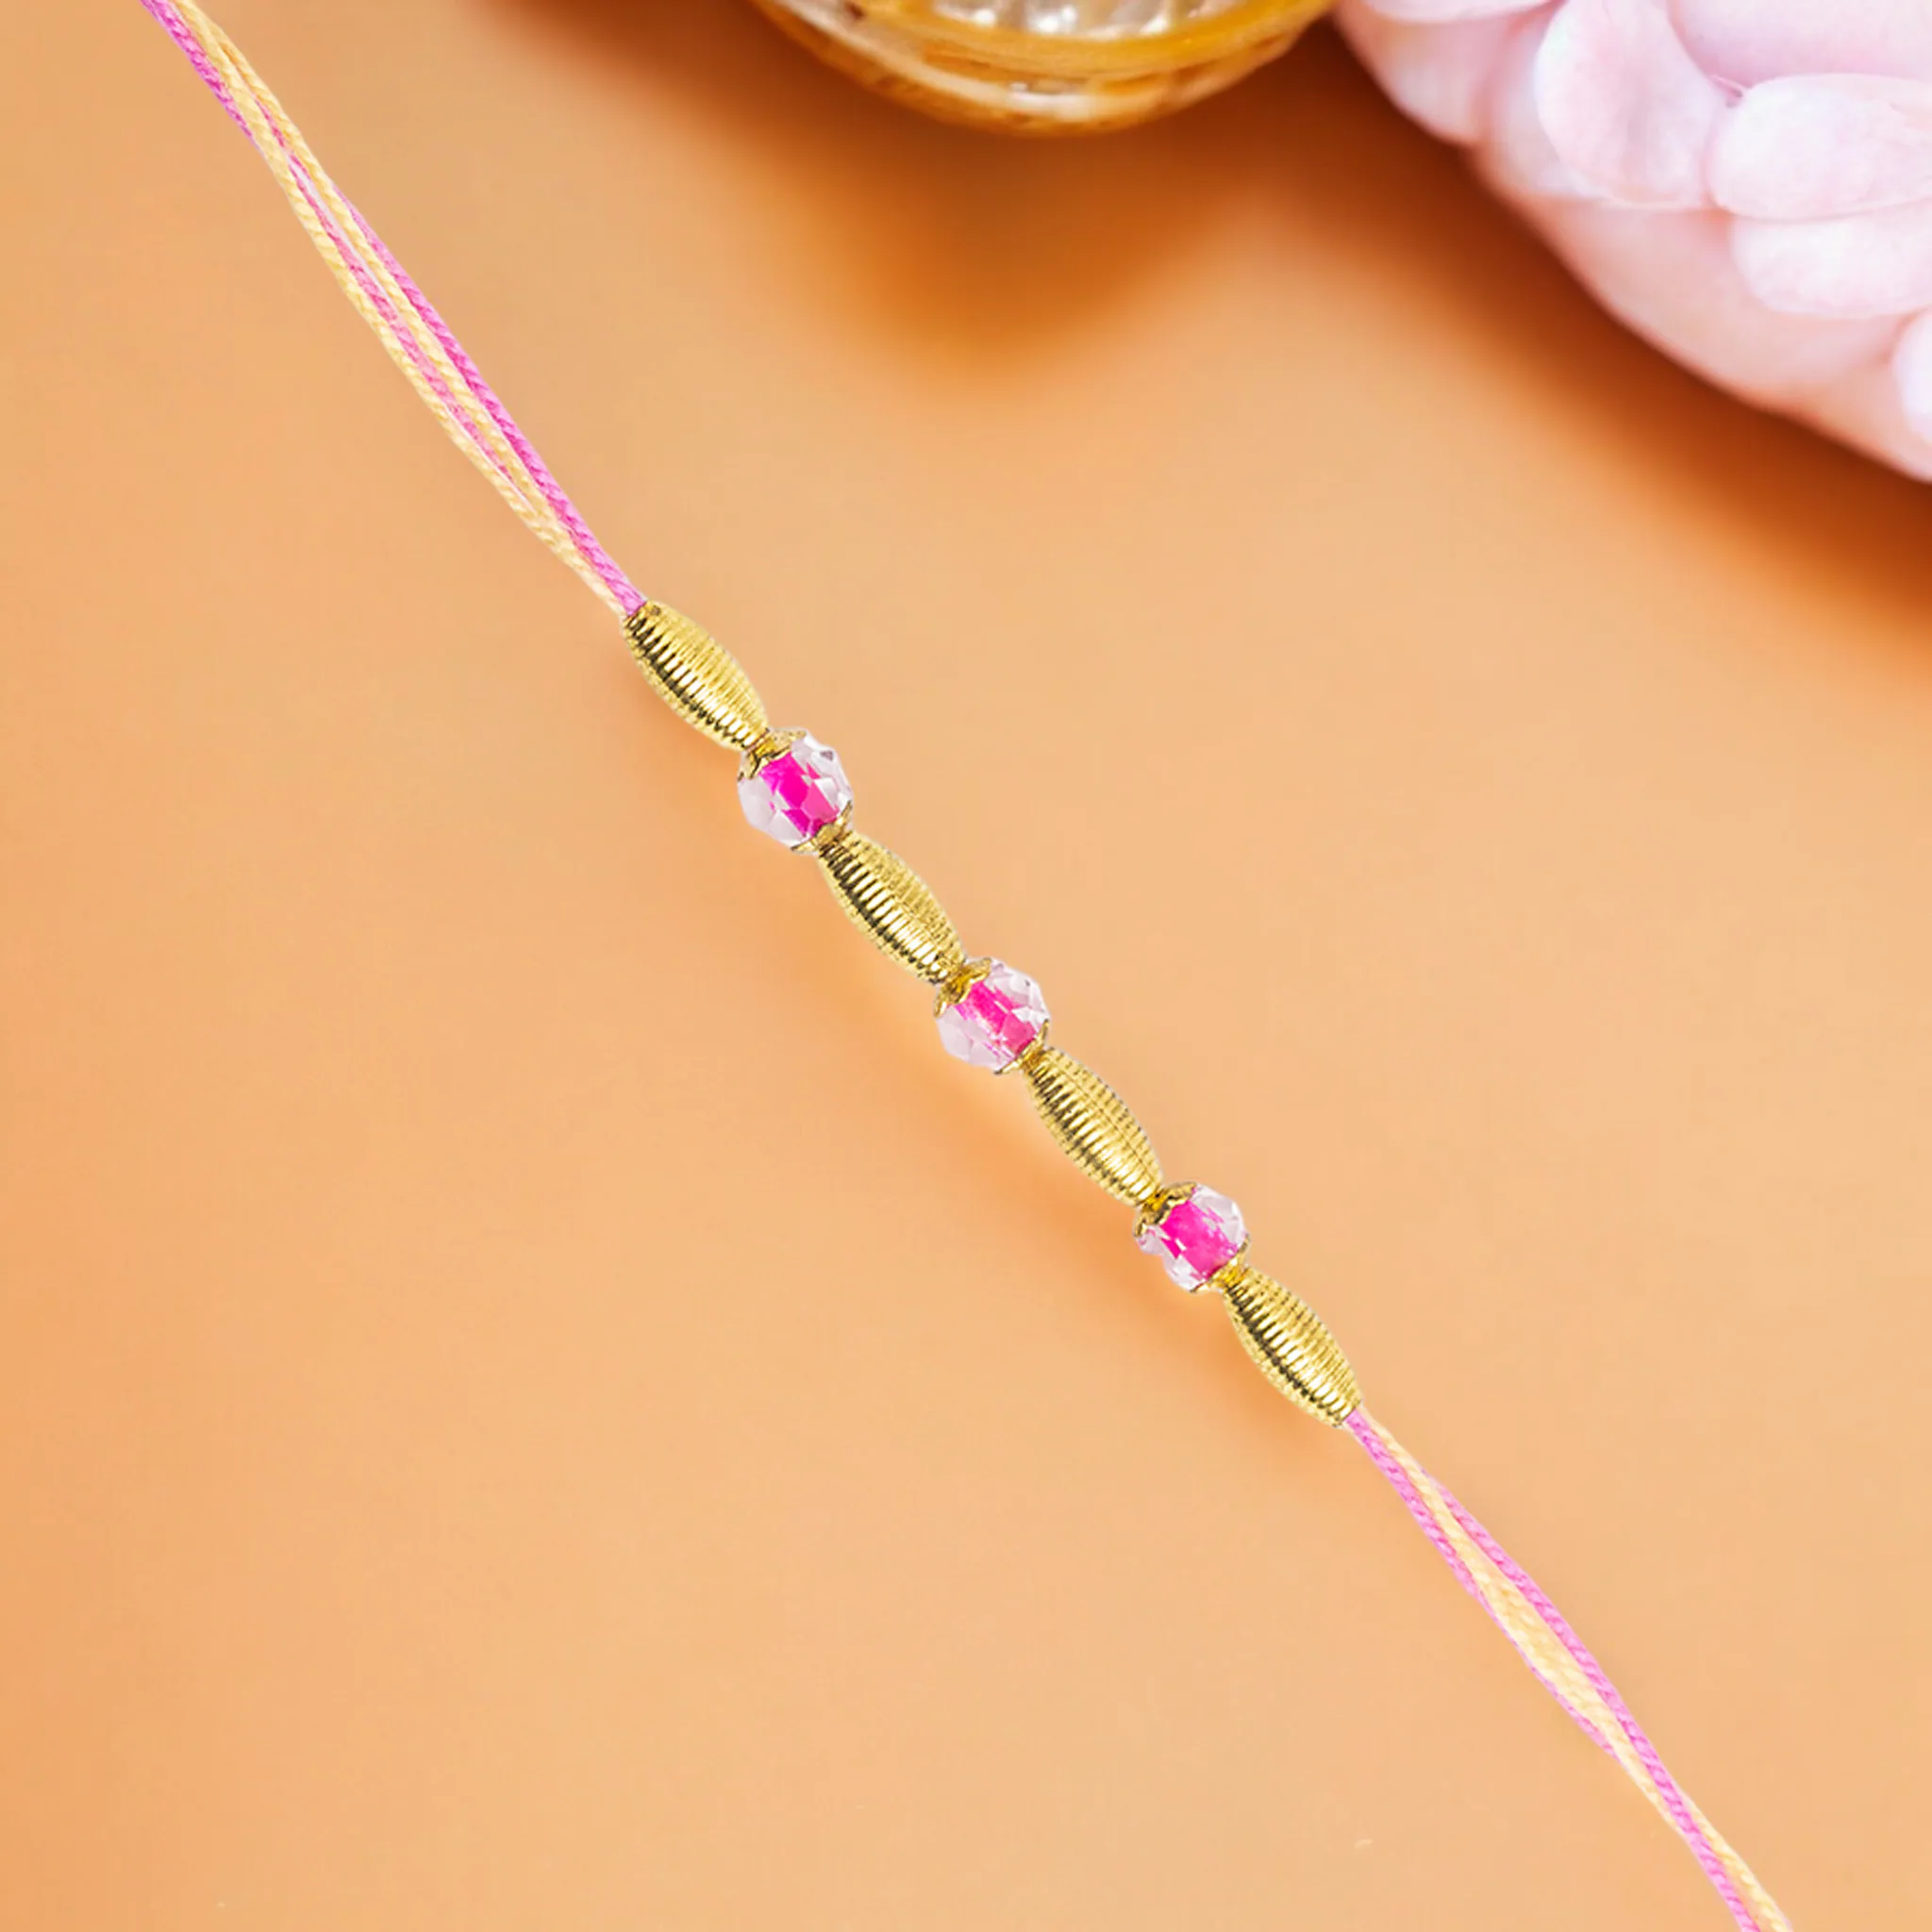
SIMRON New Stylish Gold Design Rakhi for Brother Bhaiya Bhai Rakhi Bracelet| Brother Rakhi Set for Brother Rakhi Gift Pack of 4
Type: Rakhis
Brand: Simron
Price: Rs. 239
SIMRAN JEWELS New Trendy Stylish Gold Design RAKHI UNIQUE LOOK: Our exclusive collection has lovely handcrafted Rakhi to complement the creative and unique look. MADE IN INDIA: All our products are manufactured in India and are exclusively crafted to adorn your persona. Designer rakhi - a touch of modernity into the traditional and sacred thread of rakhi. The rakhi thread is introduced for the celebration of the festival of rakhi that is also known as Raksha Bandhan. Rakhi is the festival of expressing feelings of love. Thus what can be better than expressing it to your loving brother by bringing a designer rakhi for him this year. Gift your brother this wonderful and fabulous looking rakhi this Raksha Bandhan and express your love in the most amazing way.﻿
Features: Send Love to Your Brother via Our Store acknowledge your love for Your Brother by sending this beautiful RAKHI with a Promise that your bond with him will grow stronger with each passing moment,Vocal For Local | Made in India Handmade Rakhis - High Quality Material Used. The designer patterns in the aesthetic style with shimmering glimpse highlights the true beauty of this traditional thread,Special Rakhi For The very special occasion to celebrate the undying bond of love between a brother and a sister
Included: 4N-Rakhi-1N-Kumkum-&-Chawal,1N-Rakhi-Card